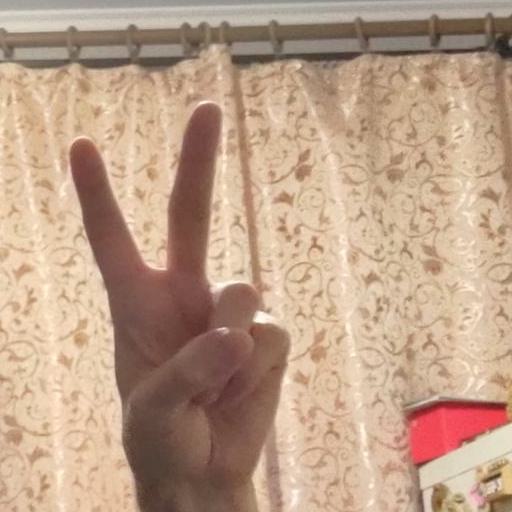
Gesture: peace